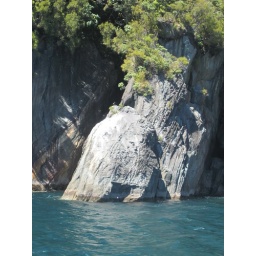
Inlets in the rocks along the ocean